Akira Kurosawa

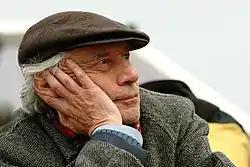
Jacques Rivette, a prominent critic of the French New Wave who assessed Mizoguchi's work to be more wholly Japanese in comparison to Kurosawa's

Many filmmakers have been influenced by Kurosawa's work. Ingmar Bergman called his own film "The Virgin Spring" a "touristic... lousy imitation of Kurosawa" and added, "At that time my admiration for the Japanese cinema was at its height. I was almost a samurai myself!" Federico Fellini considered Kurosawa to be "the greatest living example of all that an author of the cinema should be". Steven Spielberg cited Kurosawa's cinematic vision as shaping his own. Satyajit Ray, who was posthumously awarded the "Akira Kurosawa Award for Lifetime Achievement in Directing" at the San Francisco International Film Festival in 1992, had said earlier of "Rashomon":